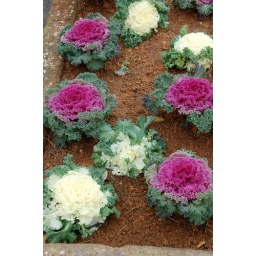
Planted in a flower box on pedestrianized Apostolou Pavlou (Saint Paul) Street in Thissio. Wonderful winter street decor. Nutritious also.